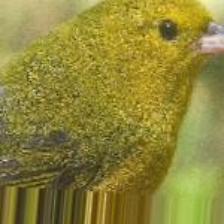
Species: ANIANIAU
Scientific name: MAGUMMA PARVA